Winona City Hall

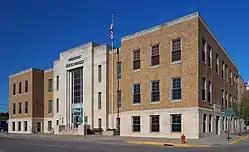
Winona City Hall viewed from the east

Winona City Hall is the seat of municipal government for Winona, Minnesota, United States. It was built with federal funding from the Public Works Administration in 1939.